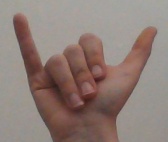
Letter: ya